List of Swedish desserts

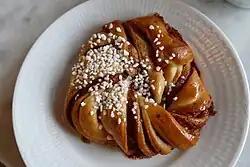
Kanelbullar is a Swedish cinnamon roll

This is a list of Swedish sweets and desserts. The cuisine of Sweden refers to food preparation originating from Sweden or having a played a great historic part in Swedish cuisine. Sweden also shares many dishes and influences with surrounding Scandinavian countries, such as Norway, Finland, and Denmark.